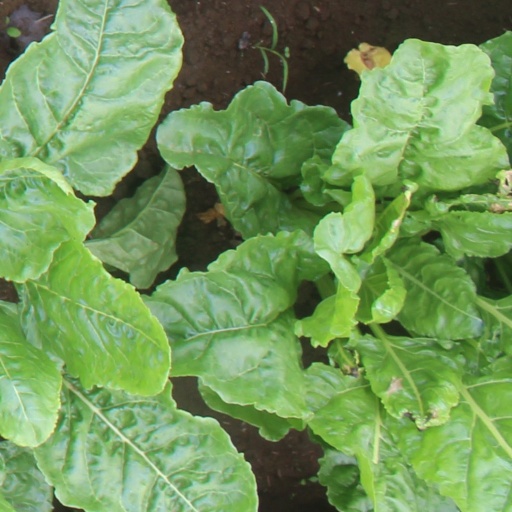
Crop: sugar beet